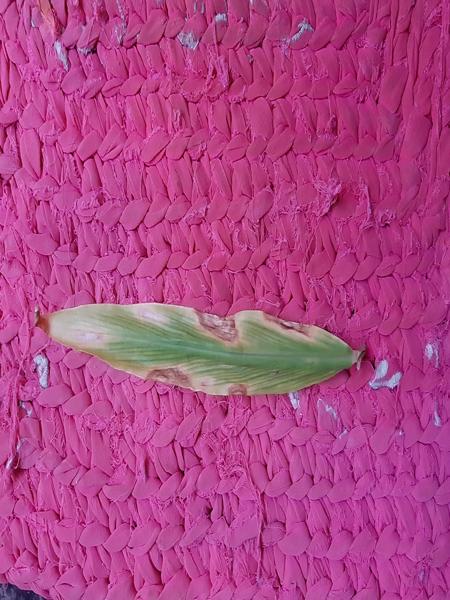
Plant: Ginger